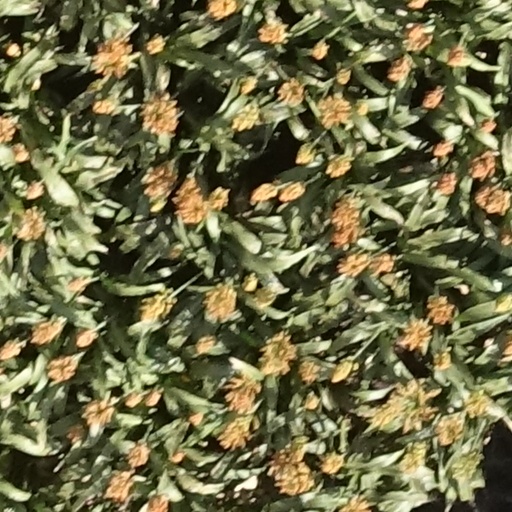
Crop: sorghum